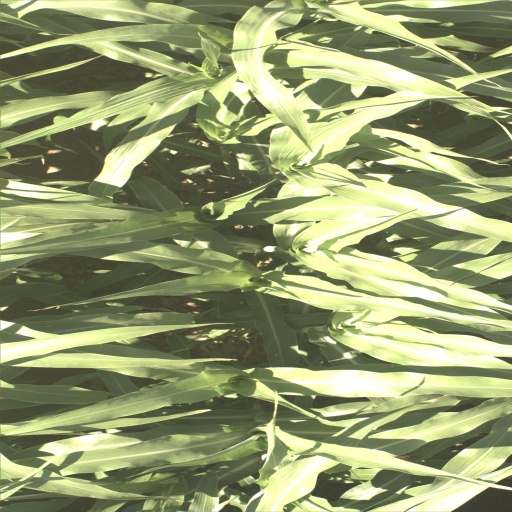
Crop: sorghum